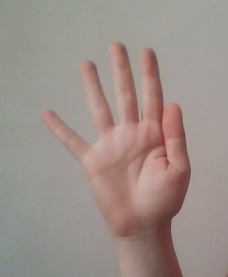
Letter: sheen